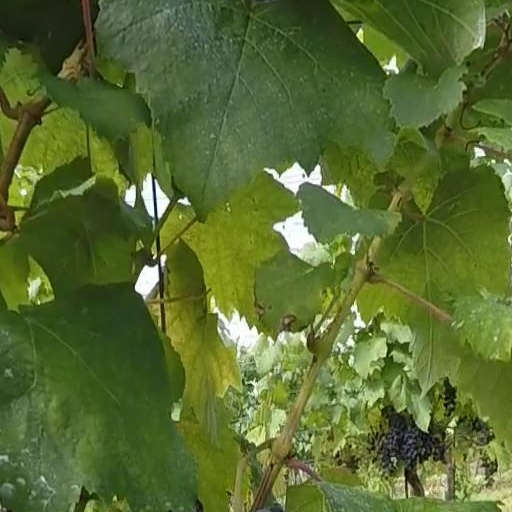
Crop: grape